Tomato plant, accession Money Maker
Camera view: bottom (45 deg); turntable rotation: 0 degrees
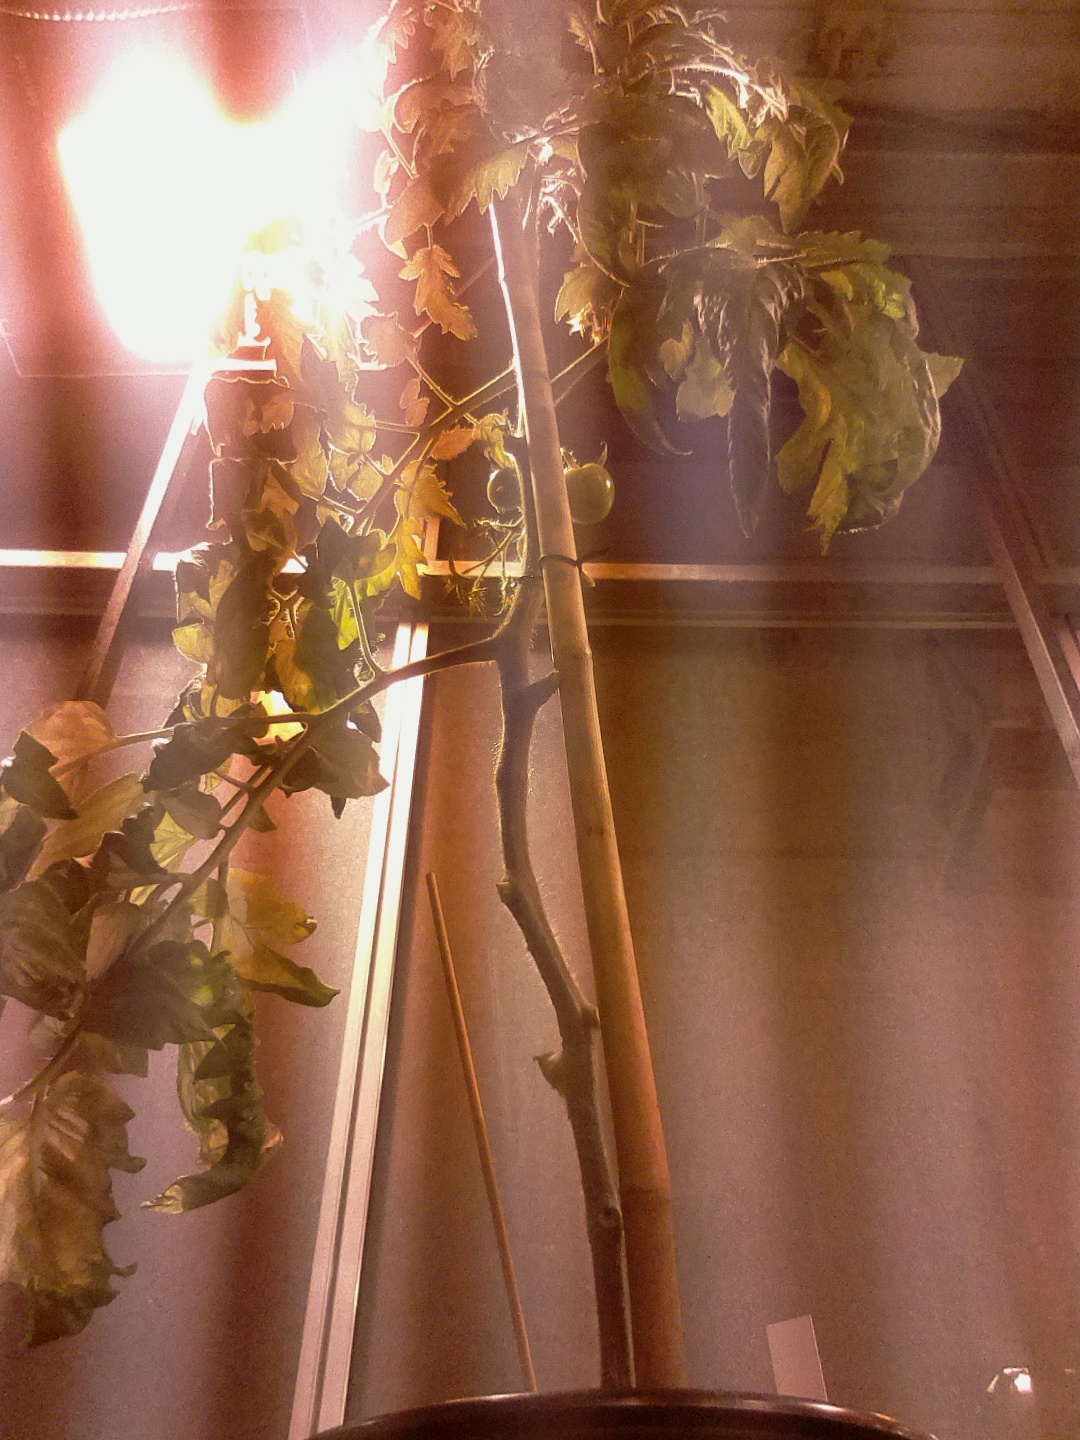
BBCH growth stage 75: 50%-60% of final fruit size